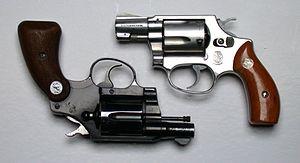
Aux États-Unis, État fédéral, il existe un grand nombre de forces de police distinctes suivant l'échelon territorial ou le domaine. On trouve ainsi :
Le Colt Detective Special est un revolver destiné aux policiers en civil et à la défense rapprochée. Colt le fabriqua entre 1927 et 1986, puis le remit en production en 1993.